Timeline of the Irish War of Independence

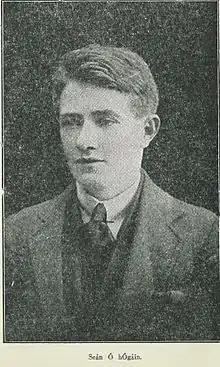
Seán Hogan 1919

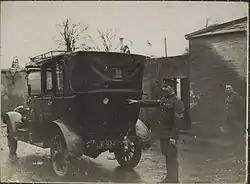
Lord French Ambush

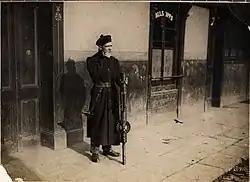
A Black and Tan in Dublin

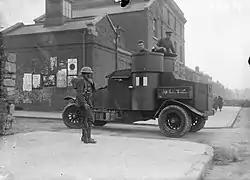
An armoured car outside Mountjoy Prison during a hunger strike by IRA prisoners

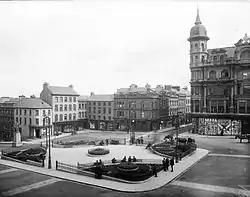
There was fierce fighting between republicans and loyalists in Derry in June 1920

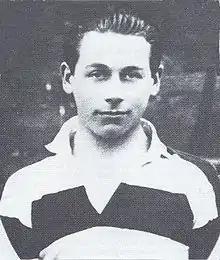
IRA volunteer Kevin Barry, who was hanged for his part in the killing of three British soldiers on 20 September 1920.

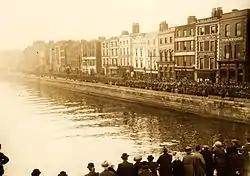
Funeral procession of Major E. Smyth and Captain A.P. White on the Quays in Dublin.

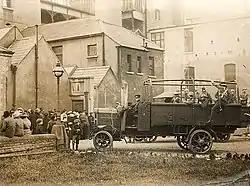
British soldiers and relatives of the Bloody Sunday victims during the military enquiry into the Croke Park massacre

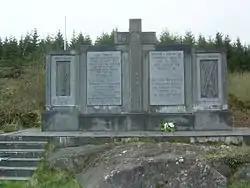
Monument to the Kilmichael ambush of 28 November 1920, in which 3 IRA volunteers and 17 British Auxiliaries were killed

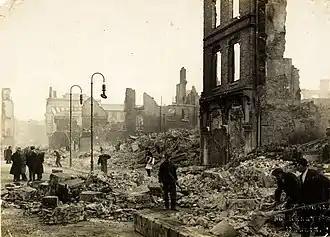
The Burning of Cork

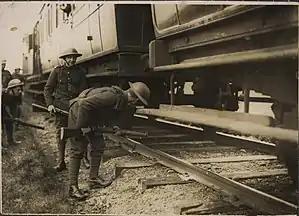
British soldiers searching trains in Kerry for republicans

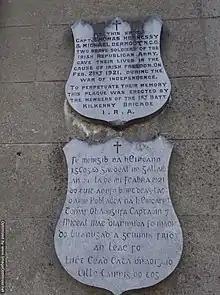
Plaques on Friary Street, Kilkenny, commemorating the deaths of two IRA men on 21 February 1921.

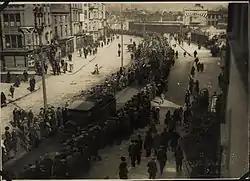
A funeral in Cork for IRA volunteers killed at Clogheen, late March 1921

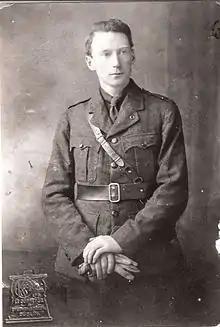
Tom Maguire

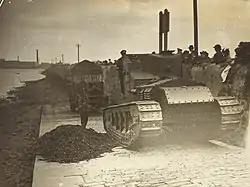
A British Whippet tank pulling a military lorry at the River Liffey, Dublin, 17 May 1921

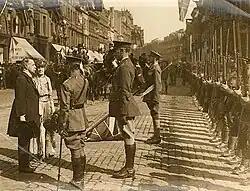
The Lord Lieutenant inspecting troops in Belfast during the opening of the Northern Ireland Parliament, June 1921

William, his father and 3 brothers were active members of local IRA company. The same night, Laurence Hickey (a well-known republican) was also shot in his home in Main St., Thurles. A third man, Denis Regan, prominent in the Thurles IRA, was shot several times the same night, by masked Auxiliary men, in a separate incident but survived the attempted killing. It is thought that the 3 attacks were reprisals for the IRA's execution of 2 informants in Thurles who were close friends of local RIC and Black and Tans on March, 1st, 1921. (For extra details see records from Commandant Leahy, No. 2 Mid-Tipp-Brigade. His details are present in the Irish Bureau of Military History statements: (See File No S.790. Document No. w.s. 1454. pp. 66–69.))